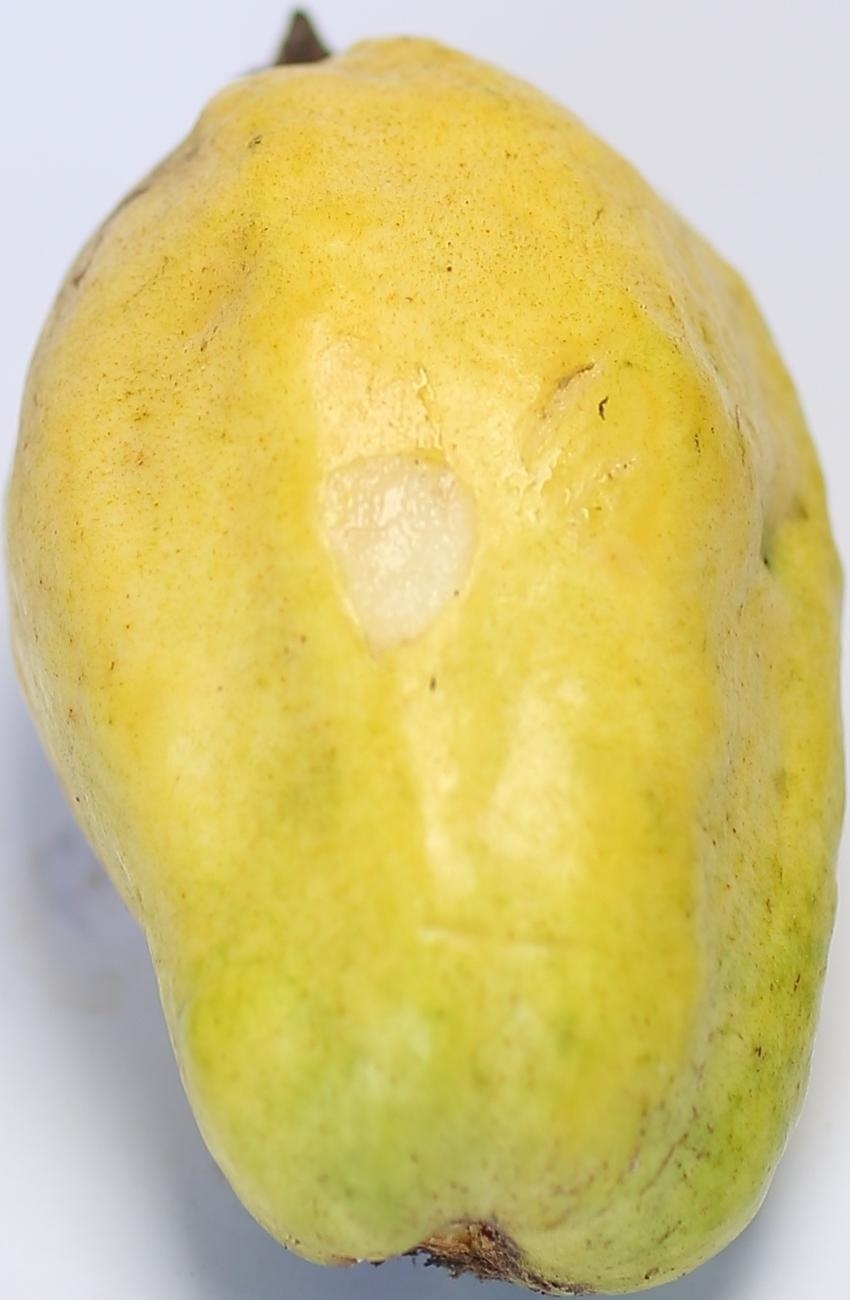
Maturity: mature-green
Variety: thadhrami